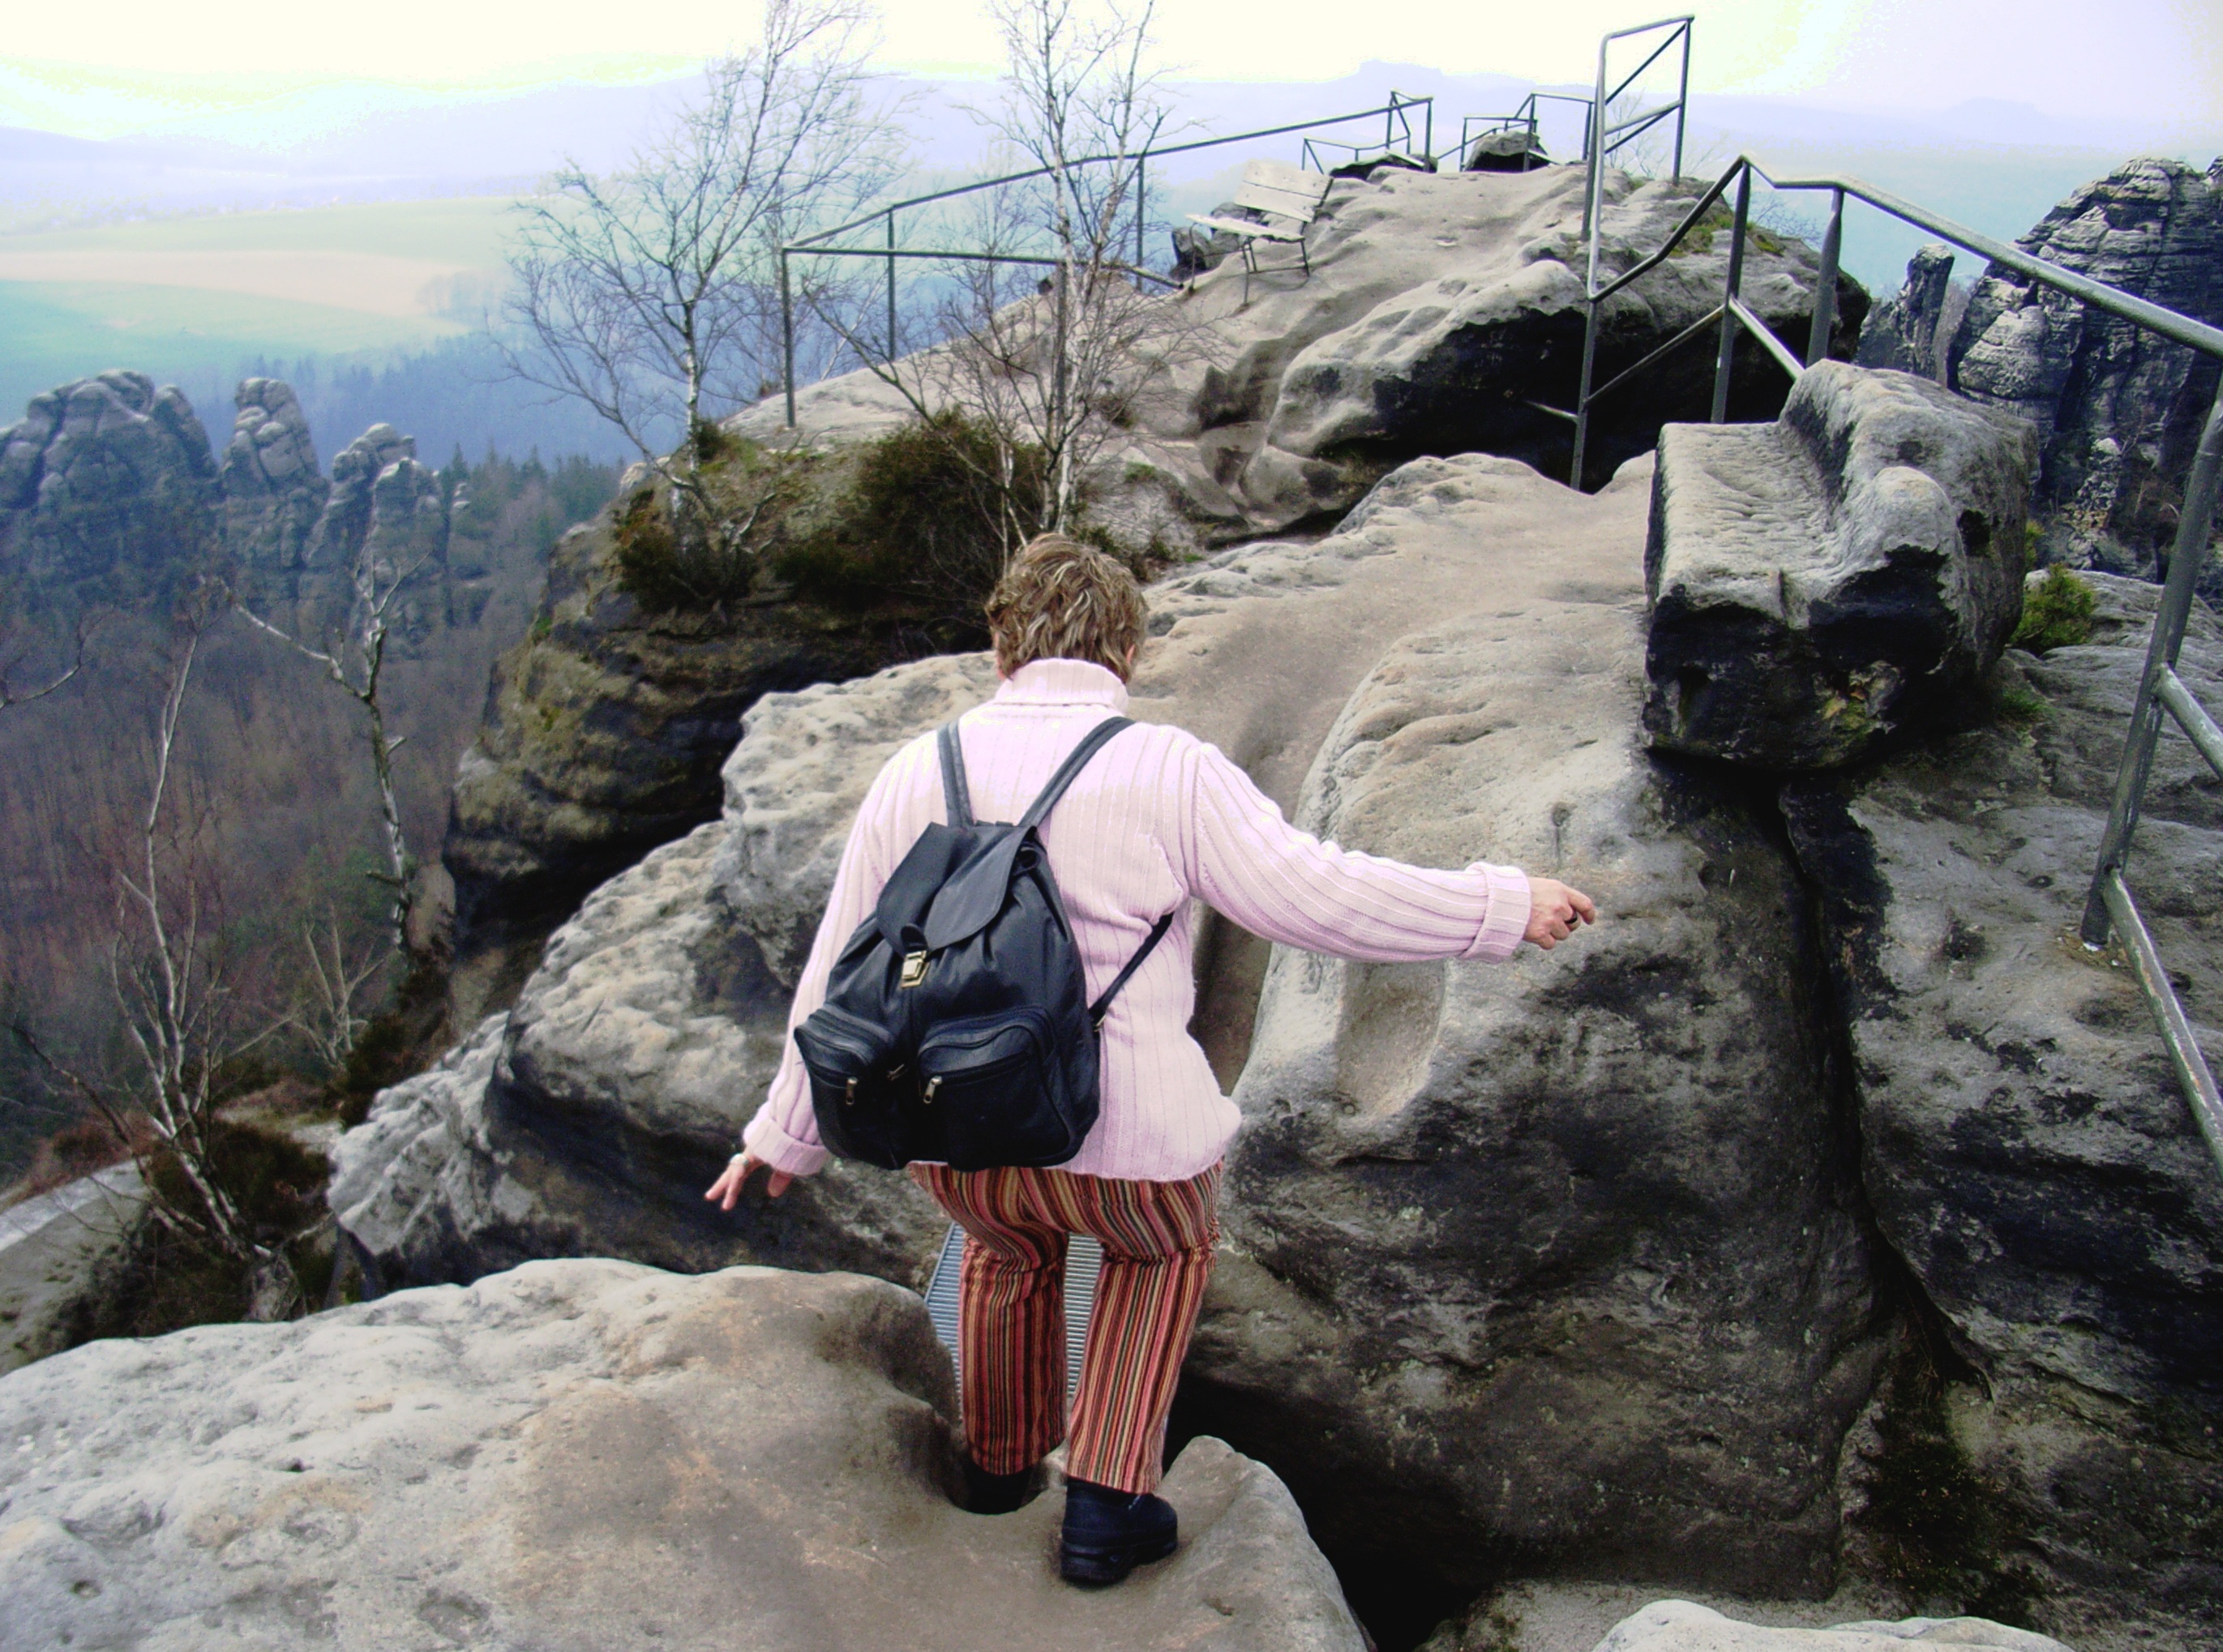
rock, person, mountain, woman, hiking, run, adventure, backpack, step, jump, bear, railing, balance, holiday, human, rest, extreme sport, movement, ridge, knoll, motivation, create, perform, mountaineering, reach, picnic, fear, geology, sports, courage, holidays, mountains, can, realize, middle, do, rise, top, dare, rear, hobby, force, obstacle, more, daring, clamber, east germany, defeat, elbe sandstone mountains, accomplish, climb mountain, body tension, muscle tension, a step ahead of the others, tense, dared, finishing, bring about, get over, coping with, to overcome, geological phenomenon